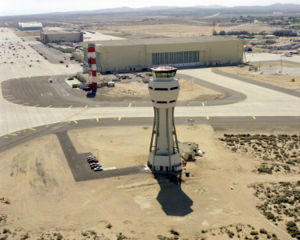
Edwards Air Force Base
Edwards Air Force Base
Edwards Air Force Base er en af det amerikanske luftvåbens flyvebaser, og ligger på grænsen mellem Kern County og Los Angeles County i Californien.